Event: Nepal Earthquake
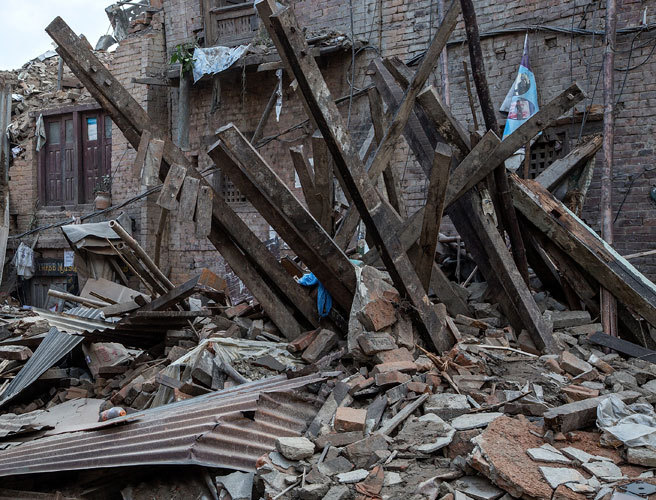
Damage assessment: damage